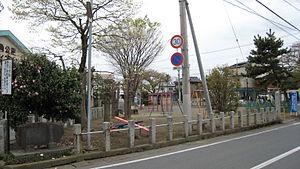
Le domaine de Tatebayashi est un han japonais de l'époque d'Edo situé dans la province de Kōzuke.